EMI

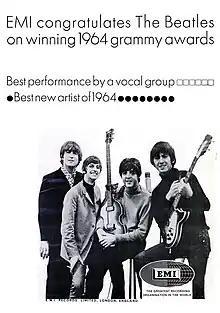
Trade ad of congratulations to the Beatles for their 1964 Grammys.

From 1960 to 1995, their "EMI House" corporate headquarters was located at 20 Manchester Square London, England, the stairwell from which was featured on the cover of the Beatles' "Please Please Me" album. In addition, an unused shot from the "Please Please Me" photo session, featuring the boys in short hair and cleancut attire, was used for the cover of the Beatles' first double-disc greatest-hits compilation entitled "1962–1966" (also known as "The Red Album"). In 1969, Angus McBean took a matching group photograph featuring the boys in long hair and beards to contrast with the earlier cleancut image to show that the boys could have appeal across a wide range of audiences. This photo was originally intended for the "Get Back" album which later was entitled "Let It Be". The photo was used instead for the cover of the Beatles' second greatest-hits double-disc compilation entitled "1967–1970" (also known as "The Blue Album"). (The two compilations were released in 1973.)